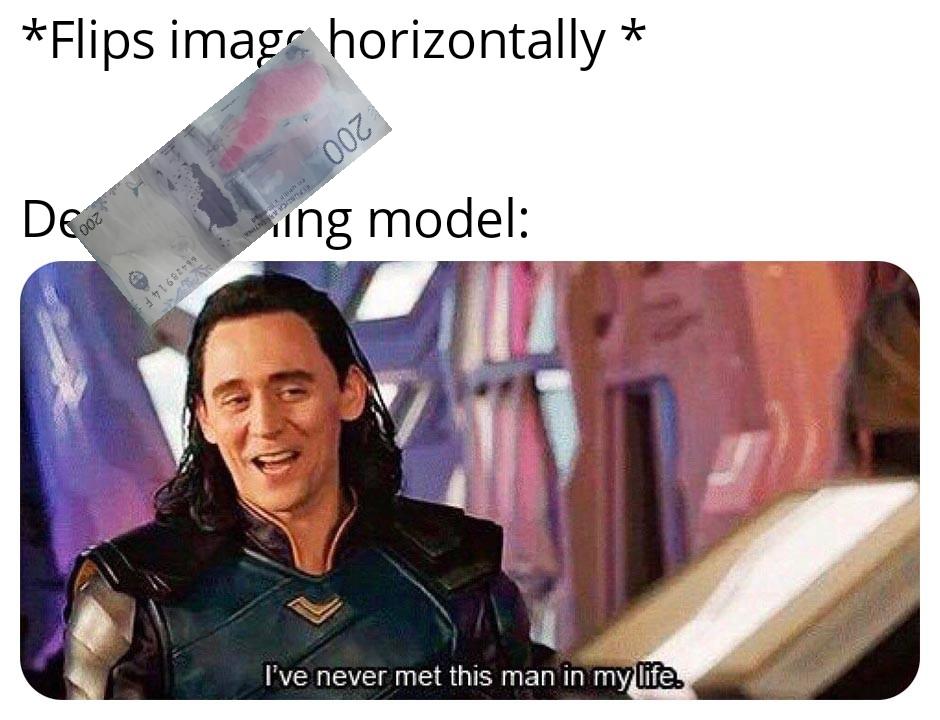
Denominación: 200